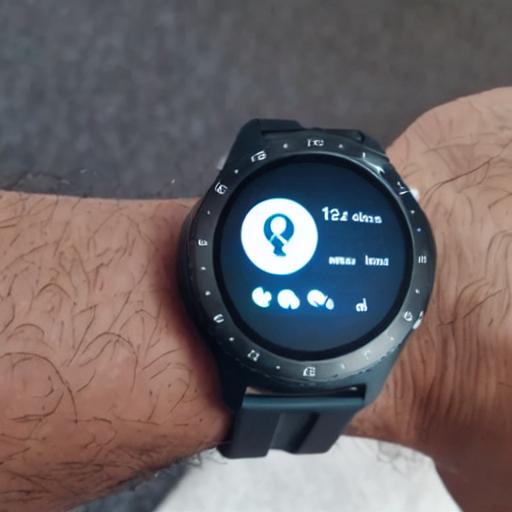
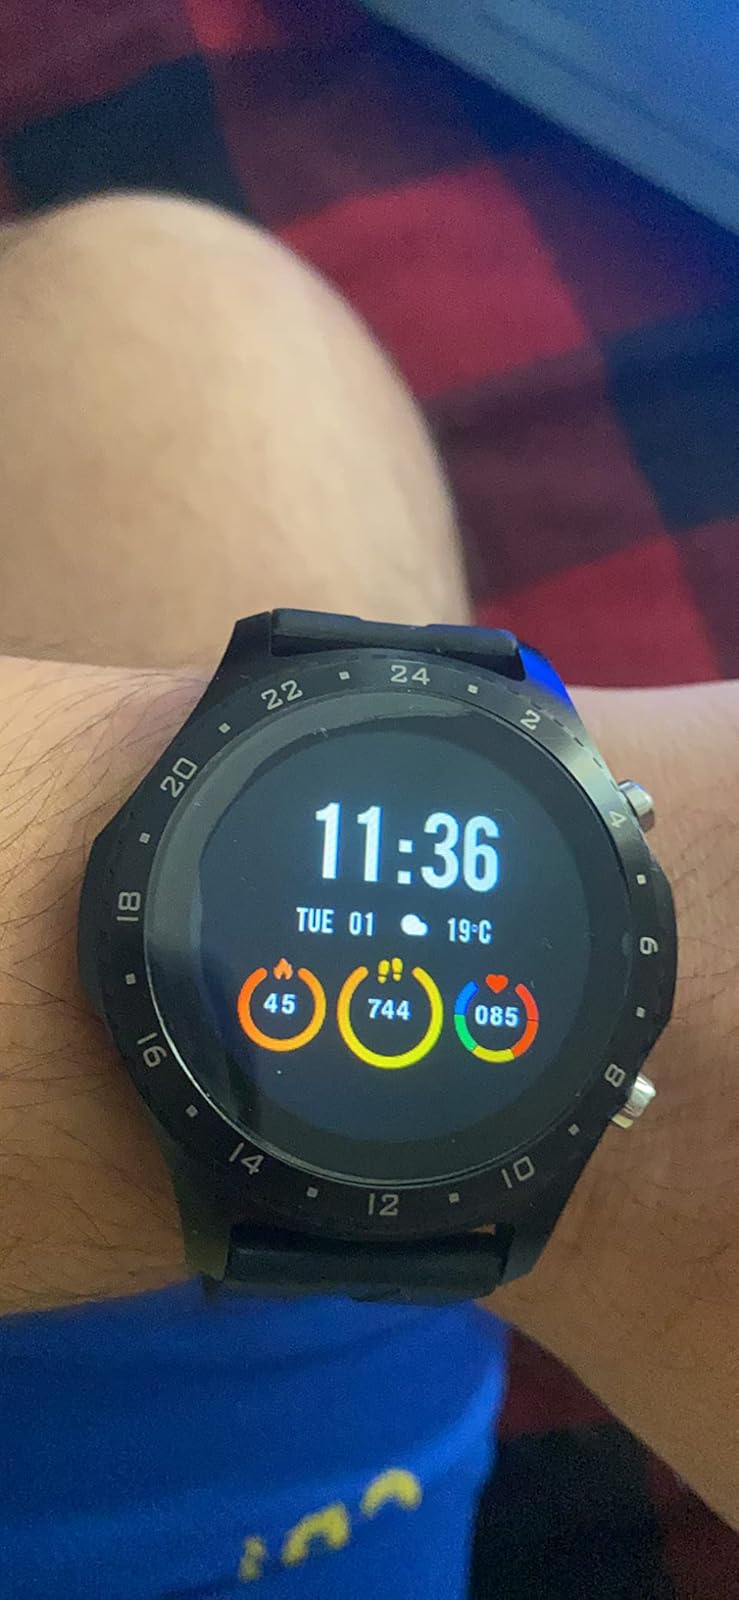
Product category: smartwatch
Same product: no